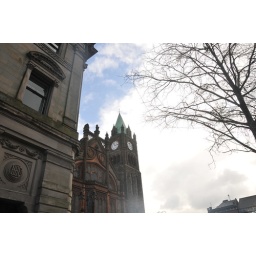
The main church and clock tower in Derry.By: Zach Location: Northern Ireland